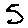
Label: 5